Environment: lab
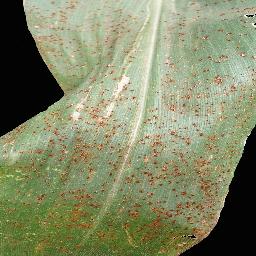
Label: common_rust